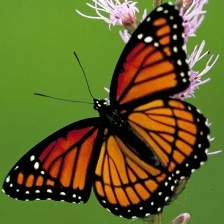
Species: VICEROY
Butterfly family (ImageNet category): monarch